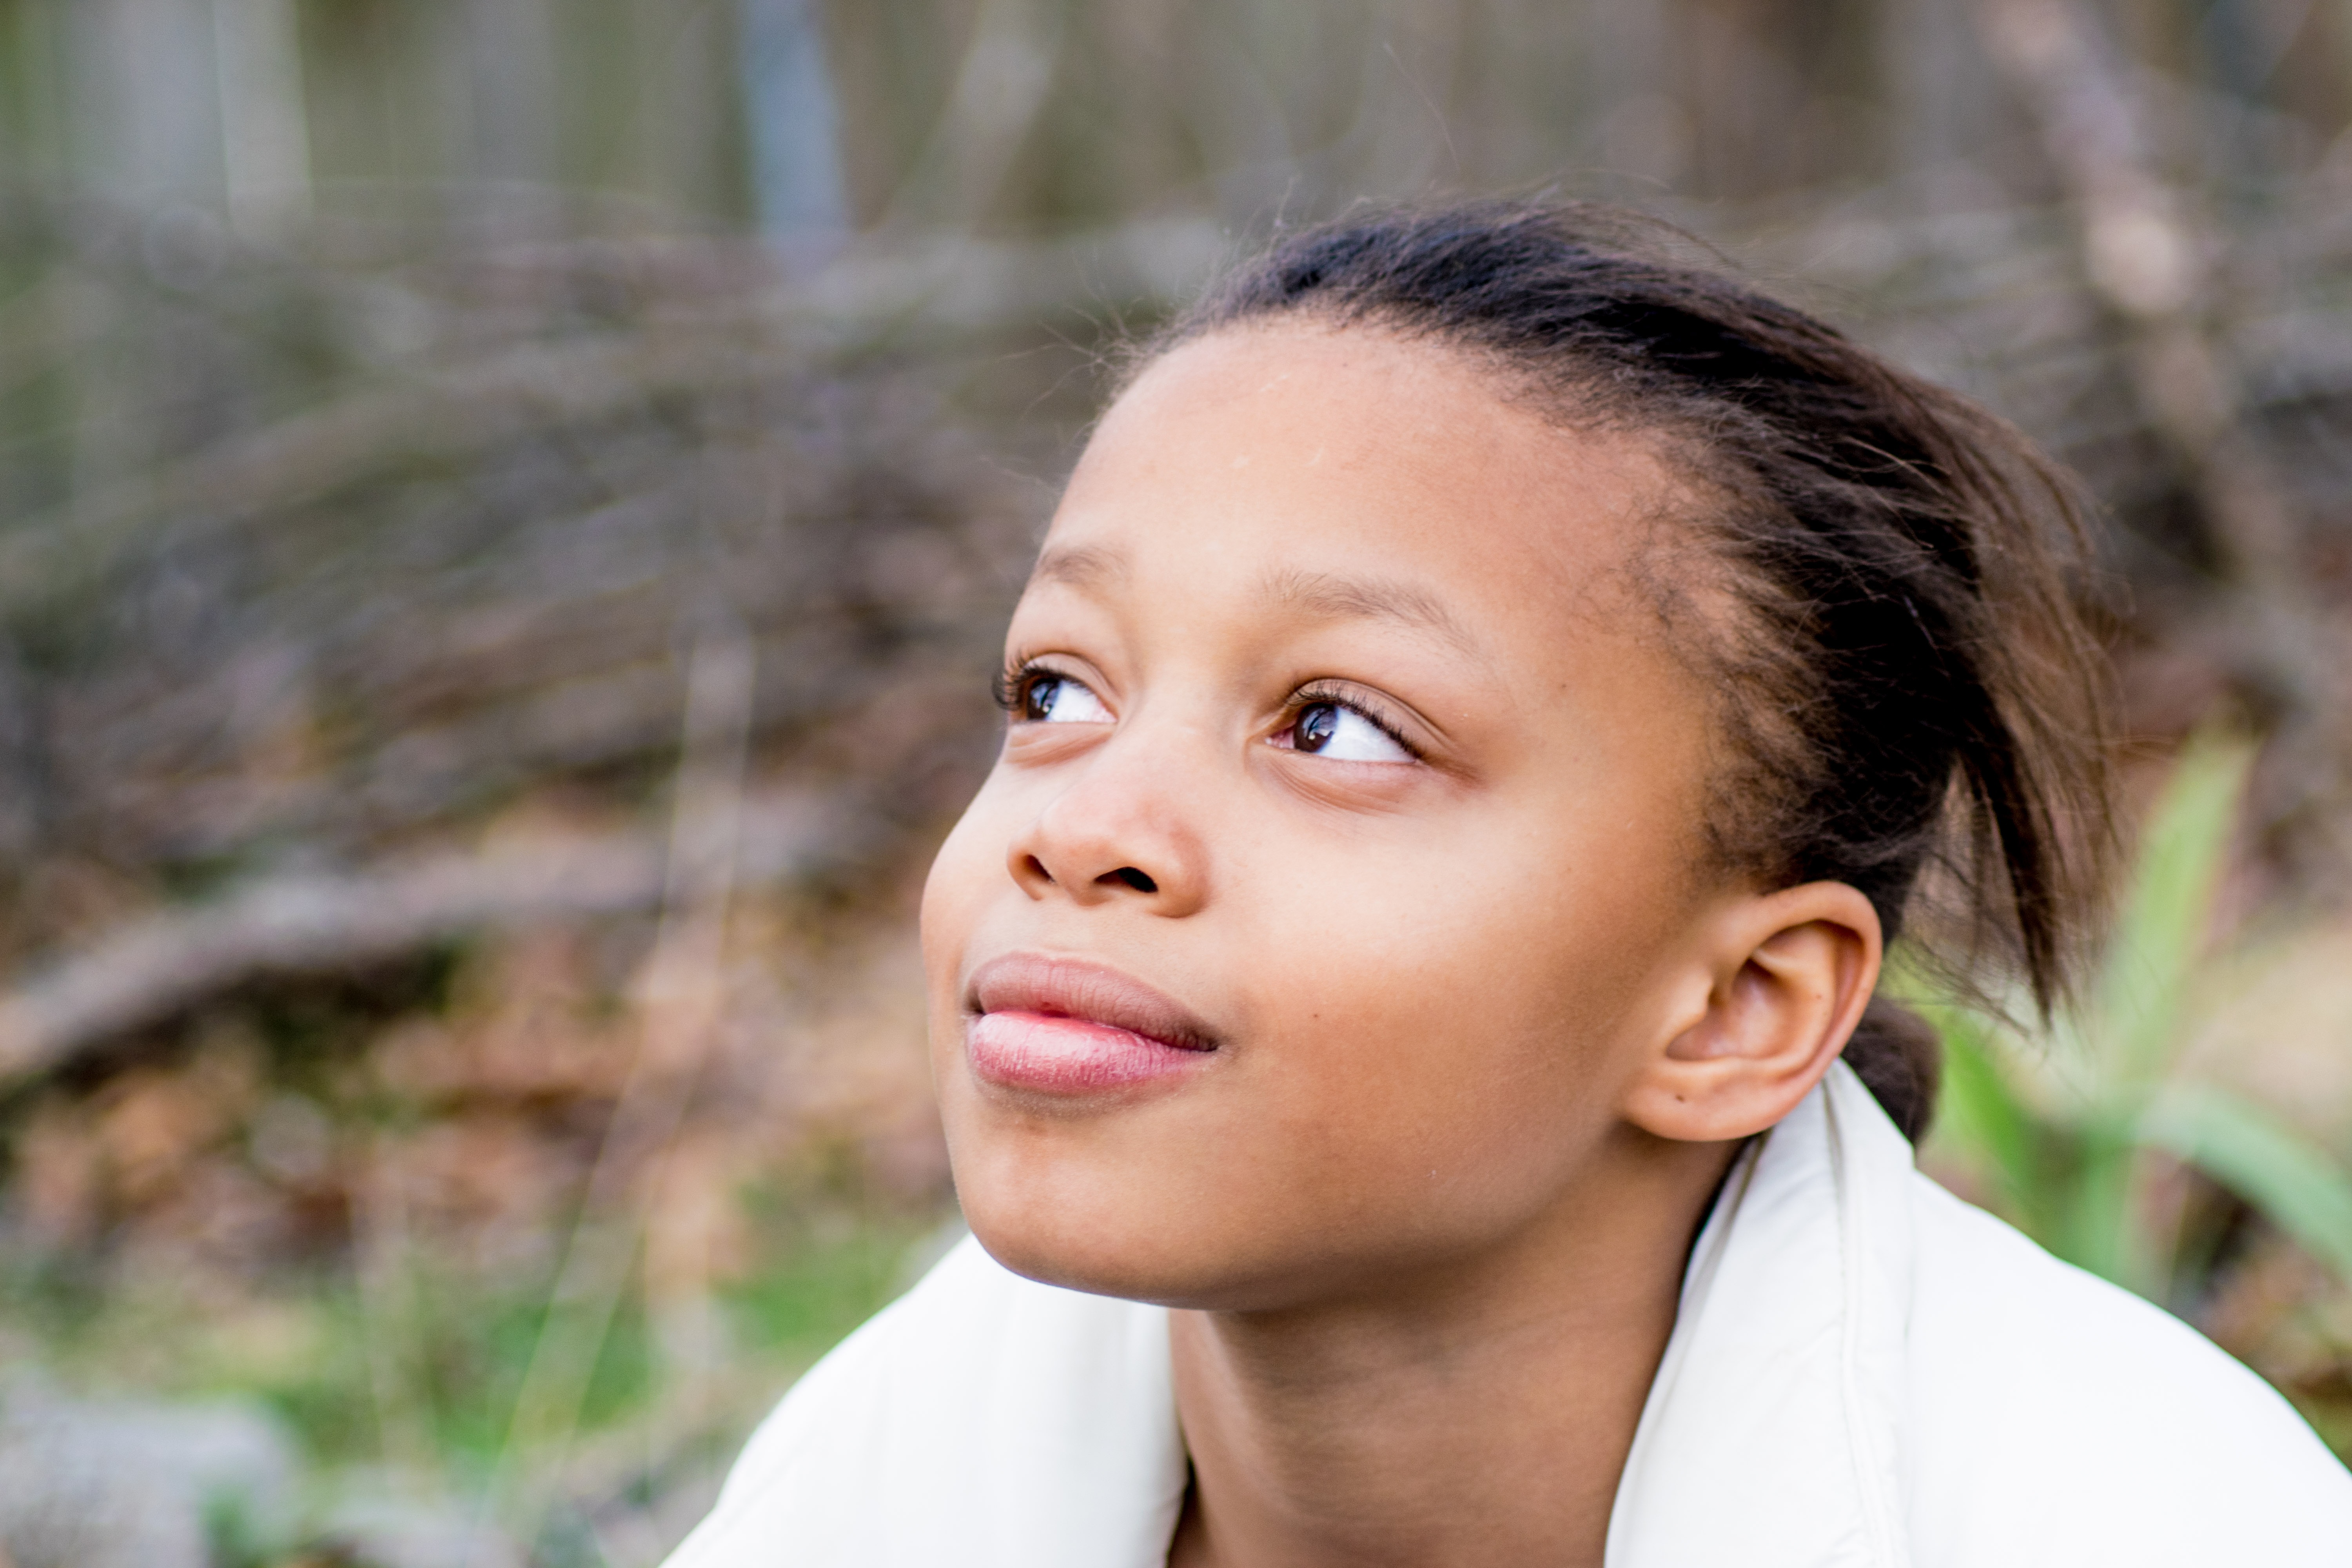
person, people, girl, photography, kid, cute, female, portrait, young, youth, small, child, human, facial expression, smiling, smile, education, face, children, american, happy, happiness, eye, head, little, skin, beauty, joy, expression, adorable, african, daughter, photo shoot, portrait photography